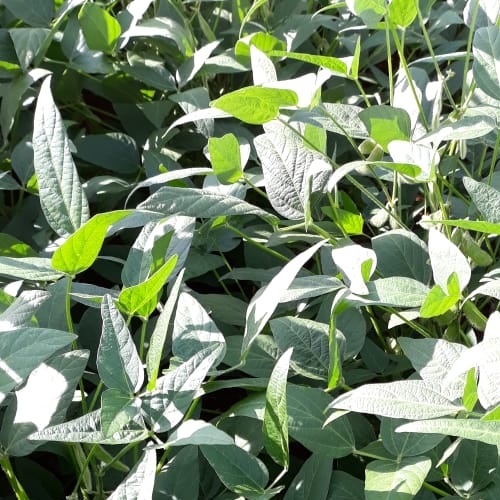
Label: Healthy